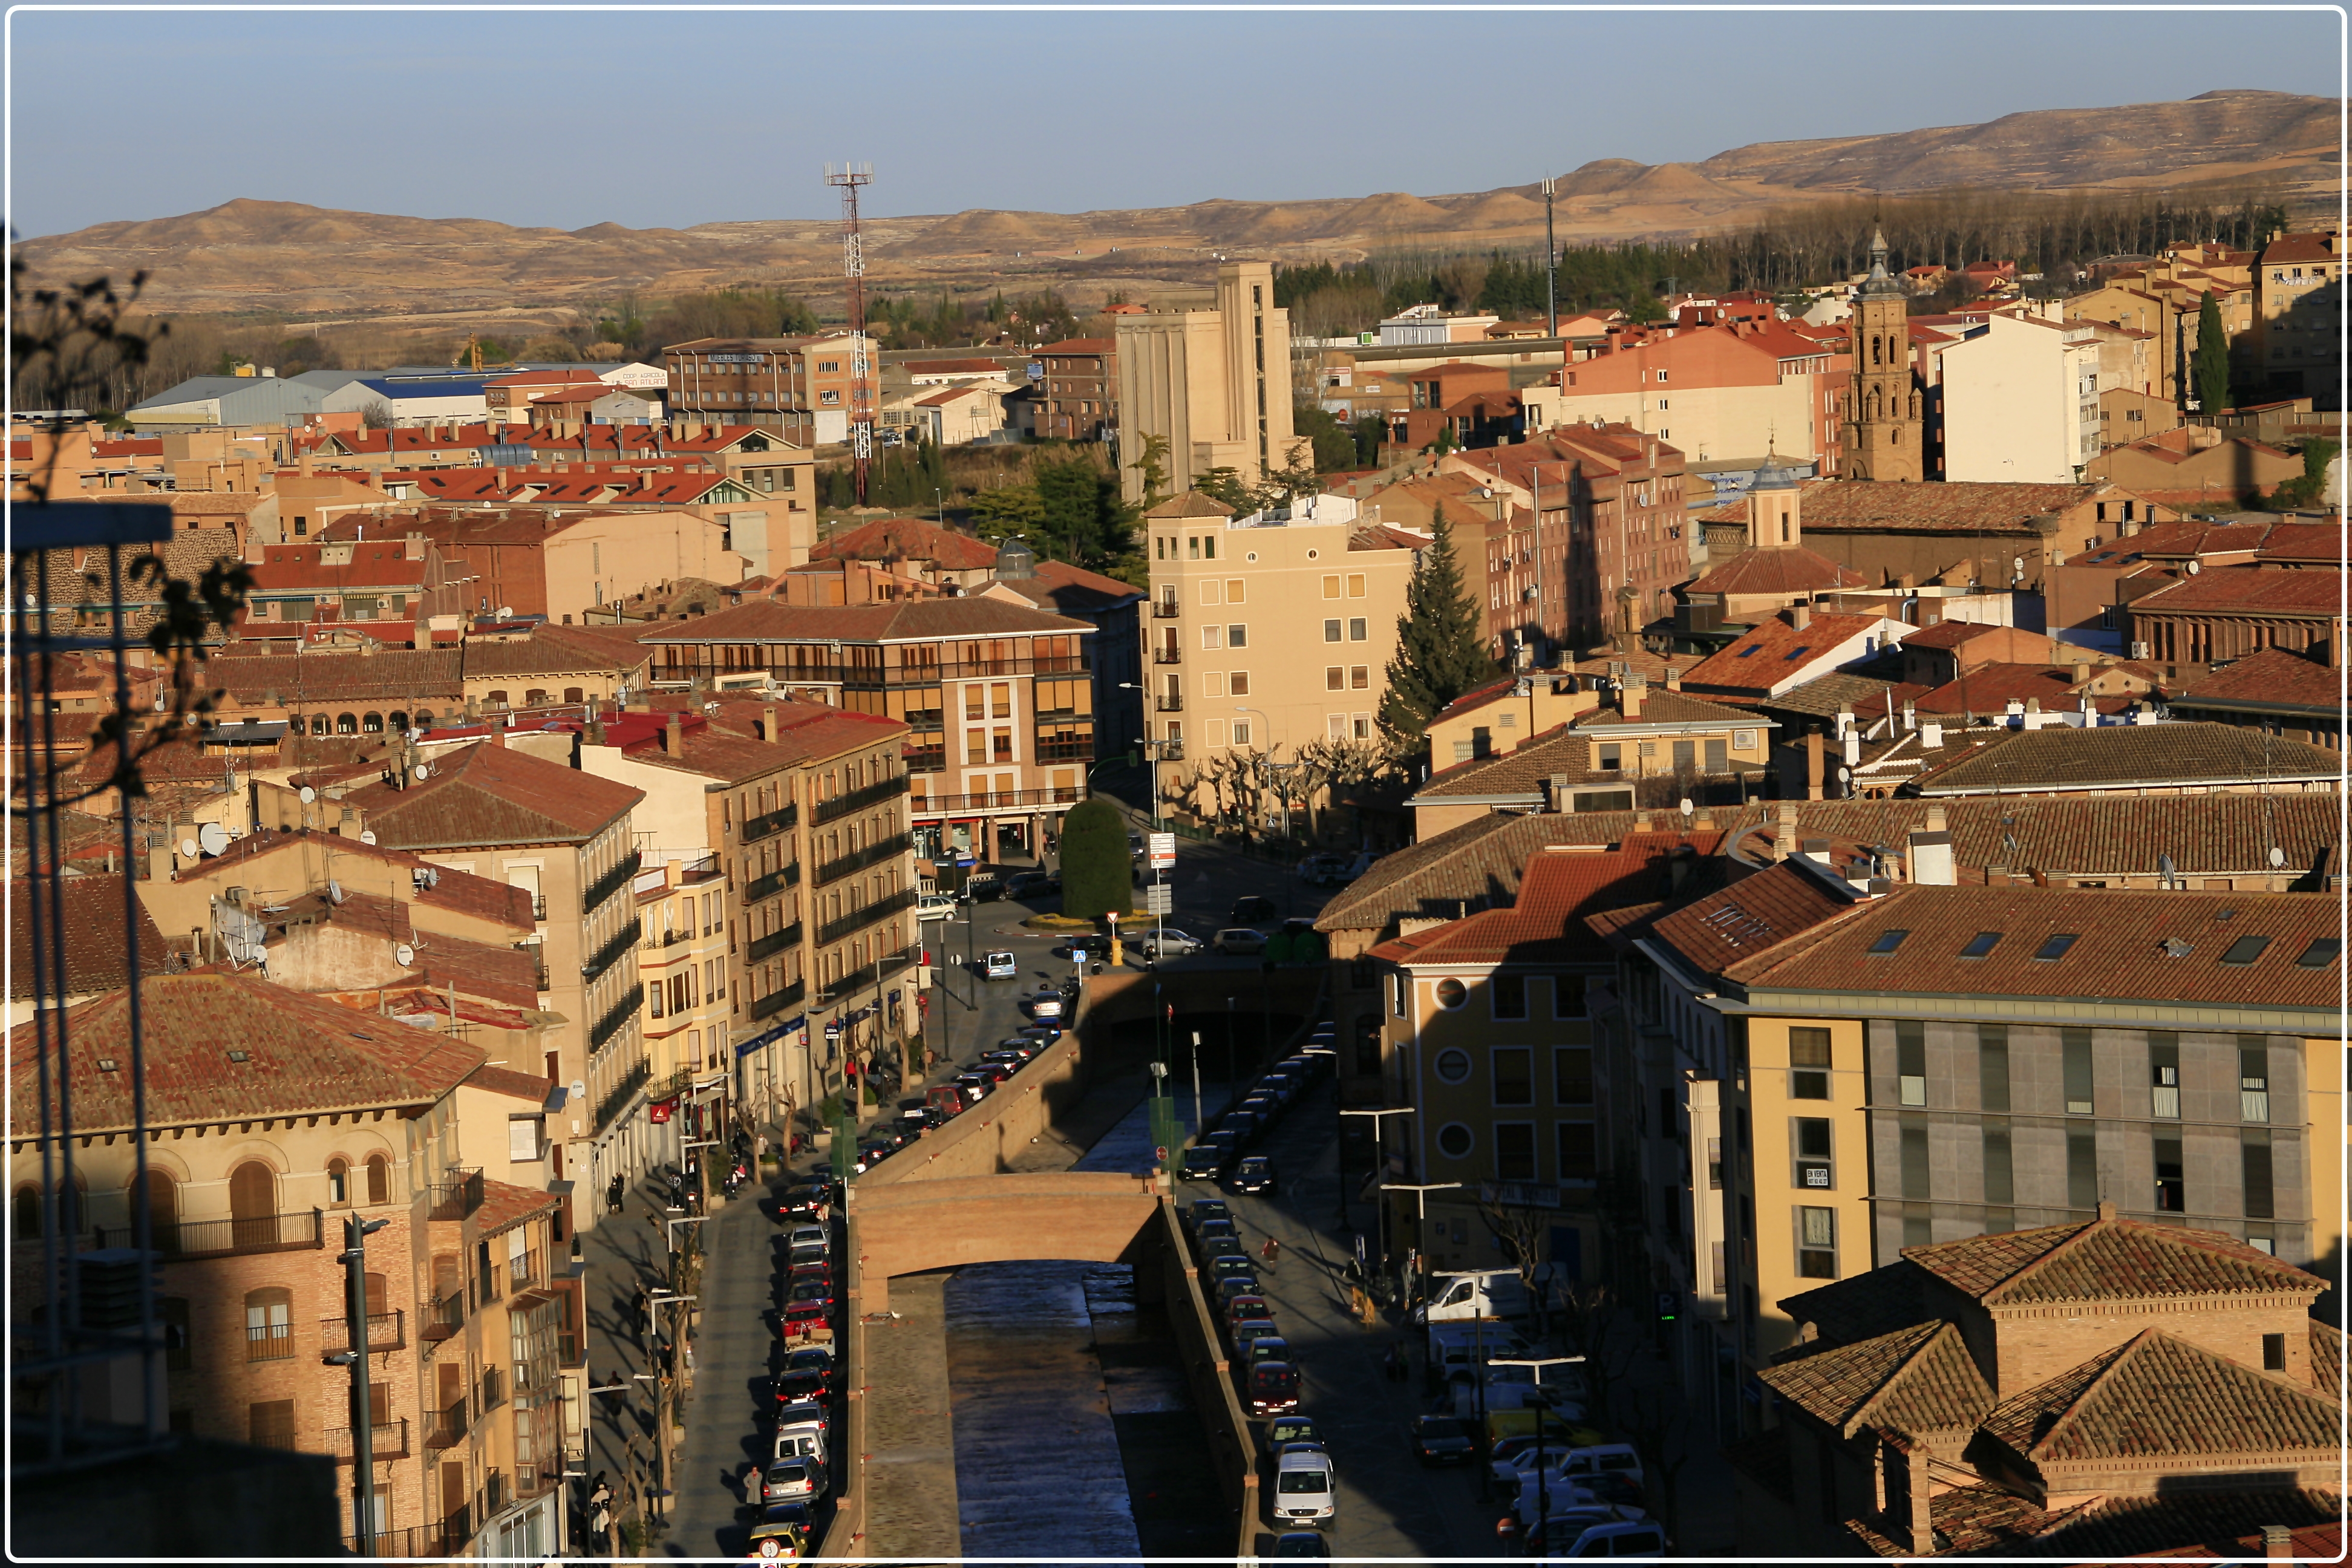
skyline, photography, town, city, cityscape, panorama, downtown, aragon, tarazona, zaragoza, metropolis, neighbourhood, aerial photography, residential area, geographical feature, human settlement